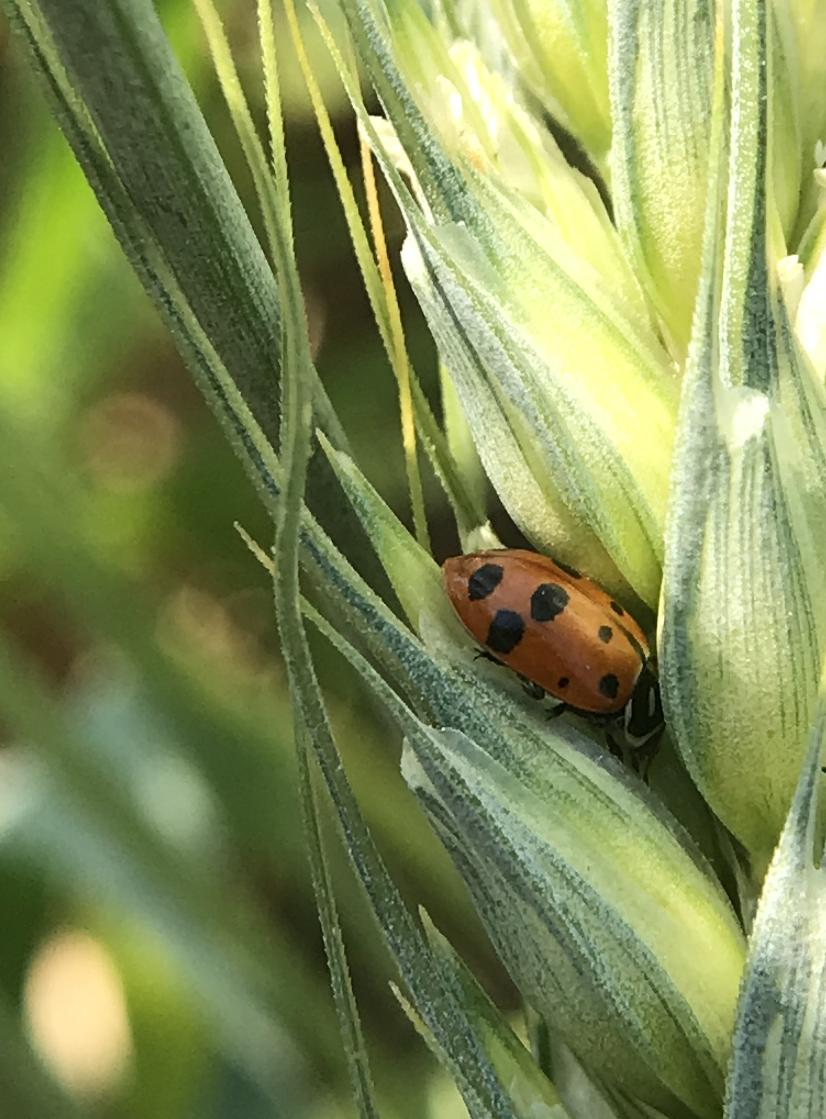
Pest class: predators